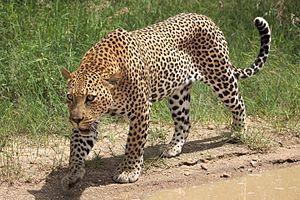
Le Léopard d'Afrique est la plus commune des sous-espèces de léopard. Il fait partie, avec le lion d'Afrique, l'éléphant d'Afrique, le rhinocéros noir et le buffle d'Afrique, du groupe dit "big five" des 5 mammifères autrefois craints et respectés par les chasseurs africains.